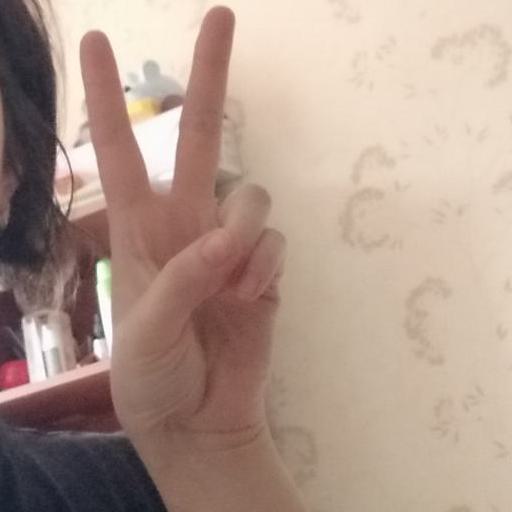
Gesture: peace